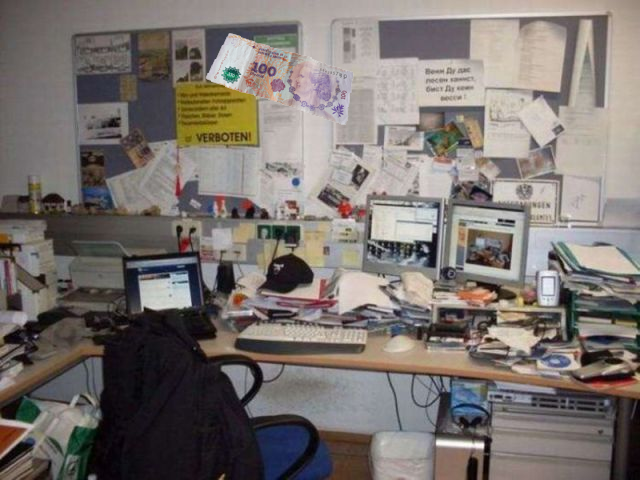
Denominación: 100